Decipherment of ancient Egyptian scripts

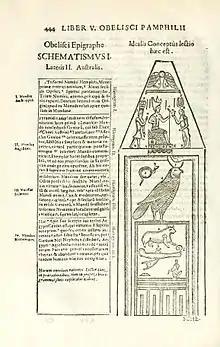
A page from Athanasius Kircher's "Obeliscus Pamphilius" (1650), with fanciful translations given for the figures and hieroglyphs on an obelisk in Rome

Arab scholars were aware of the connection between Coptic and the ancient Egyptian language, and Coptic monks in Islamic times were sometimes believed to understand the ancient scripts. Several Arab scholars in the seventh through fourteenth centuries, including Jabir ibn Hayyan and Ayub ibn Maslama, are said to have understood hieroglyphs, although because their works on the subject have not survived these claims cannot be tested. Dhul-Nun al-Misri and Ibn Wahshiyya, in the ninth and tenth centuries, wrote treatises containing dozens of scripts known in the Islamic world, including hieroglyphs, with tables listing their meanings. In the thirteenth or fourteenth century, Abu al-Qasim al-Iraqi copied an ancient Egyptian text and assigned phonetic values to several hieroglyphs.